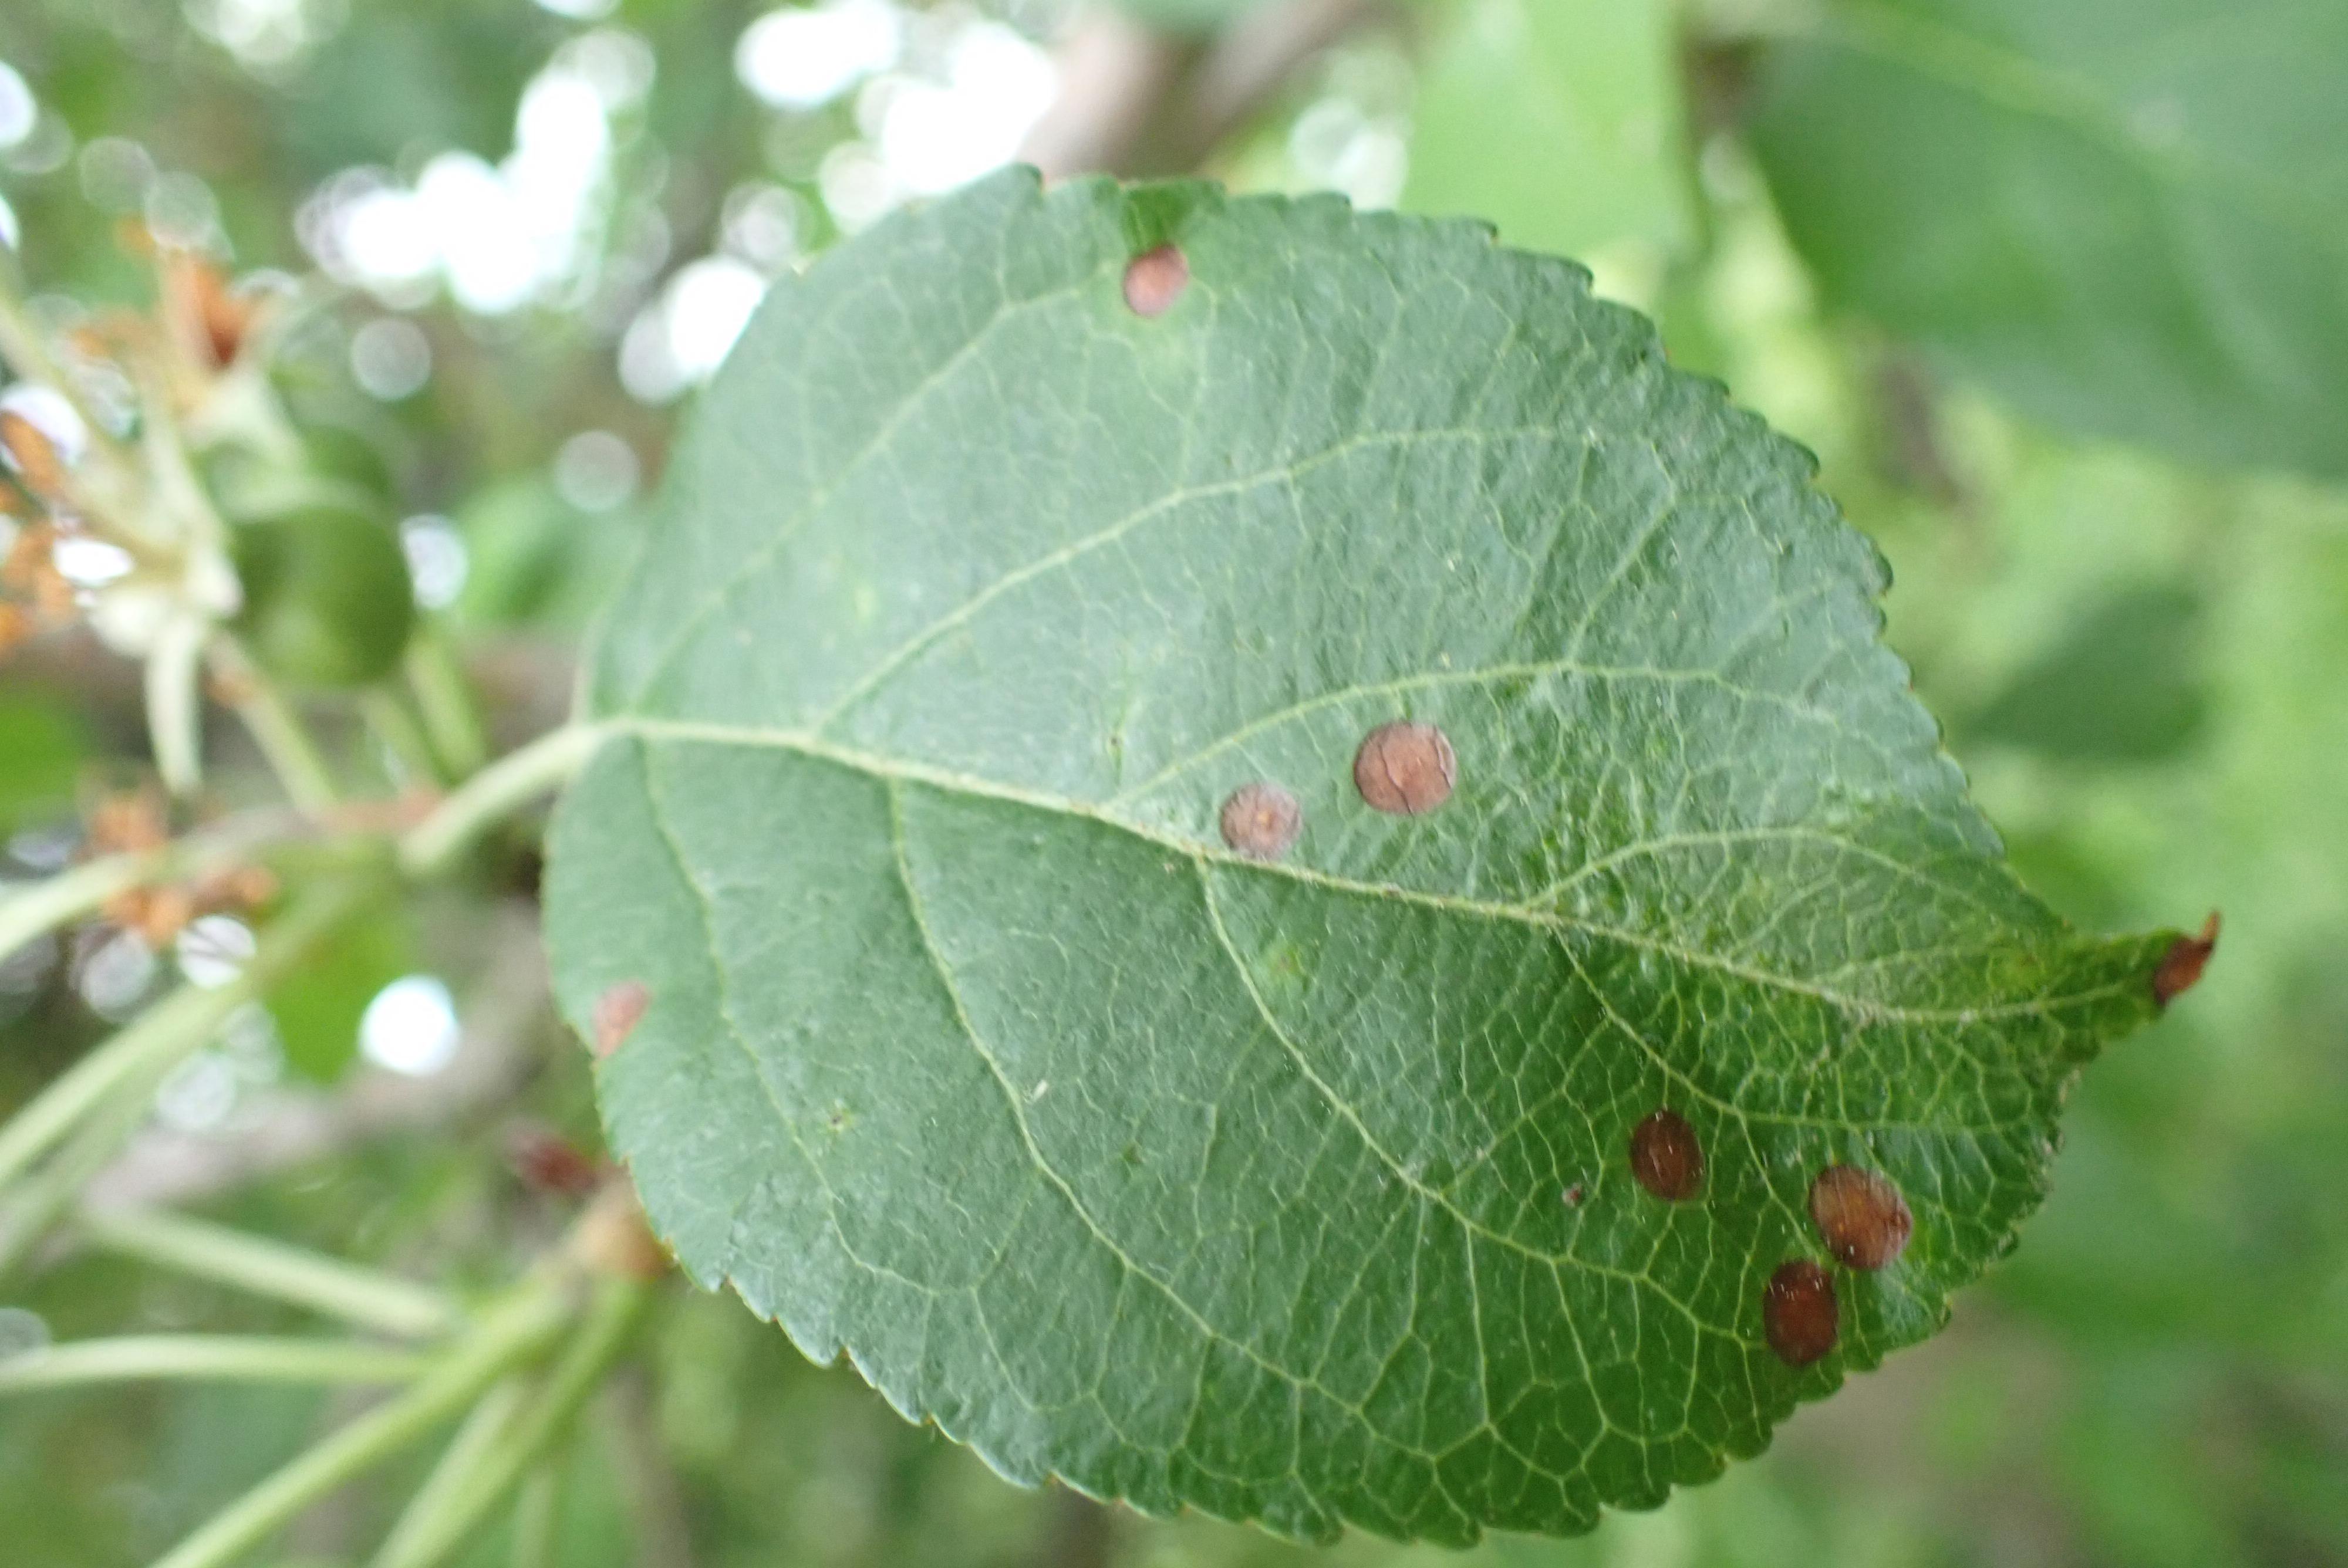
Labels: frog_eye_leaf_spot